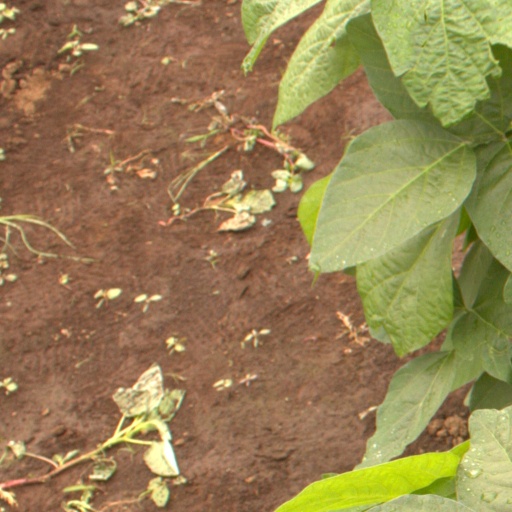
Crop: soybean